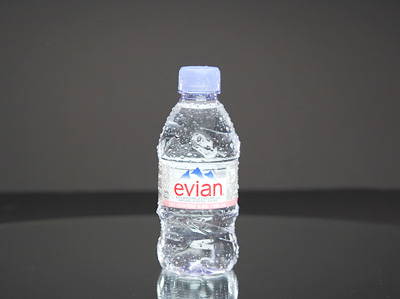
Label: plastic